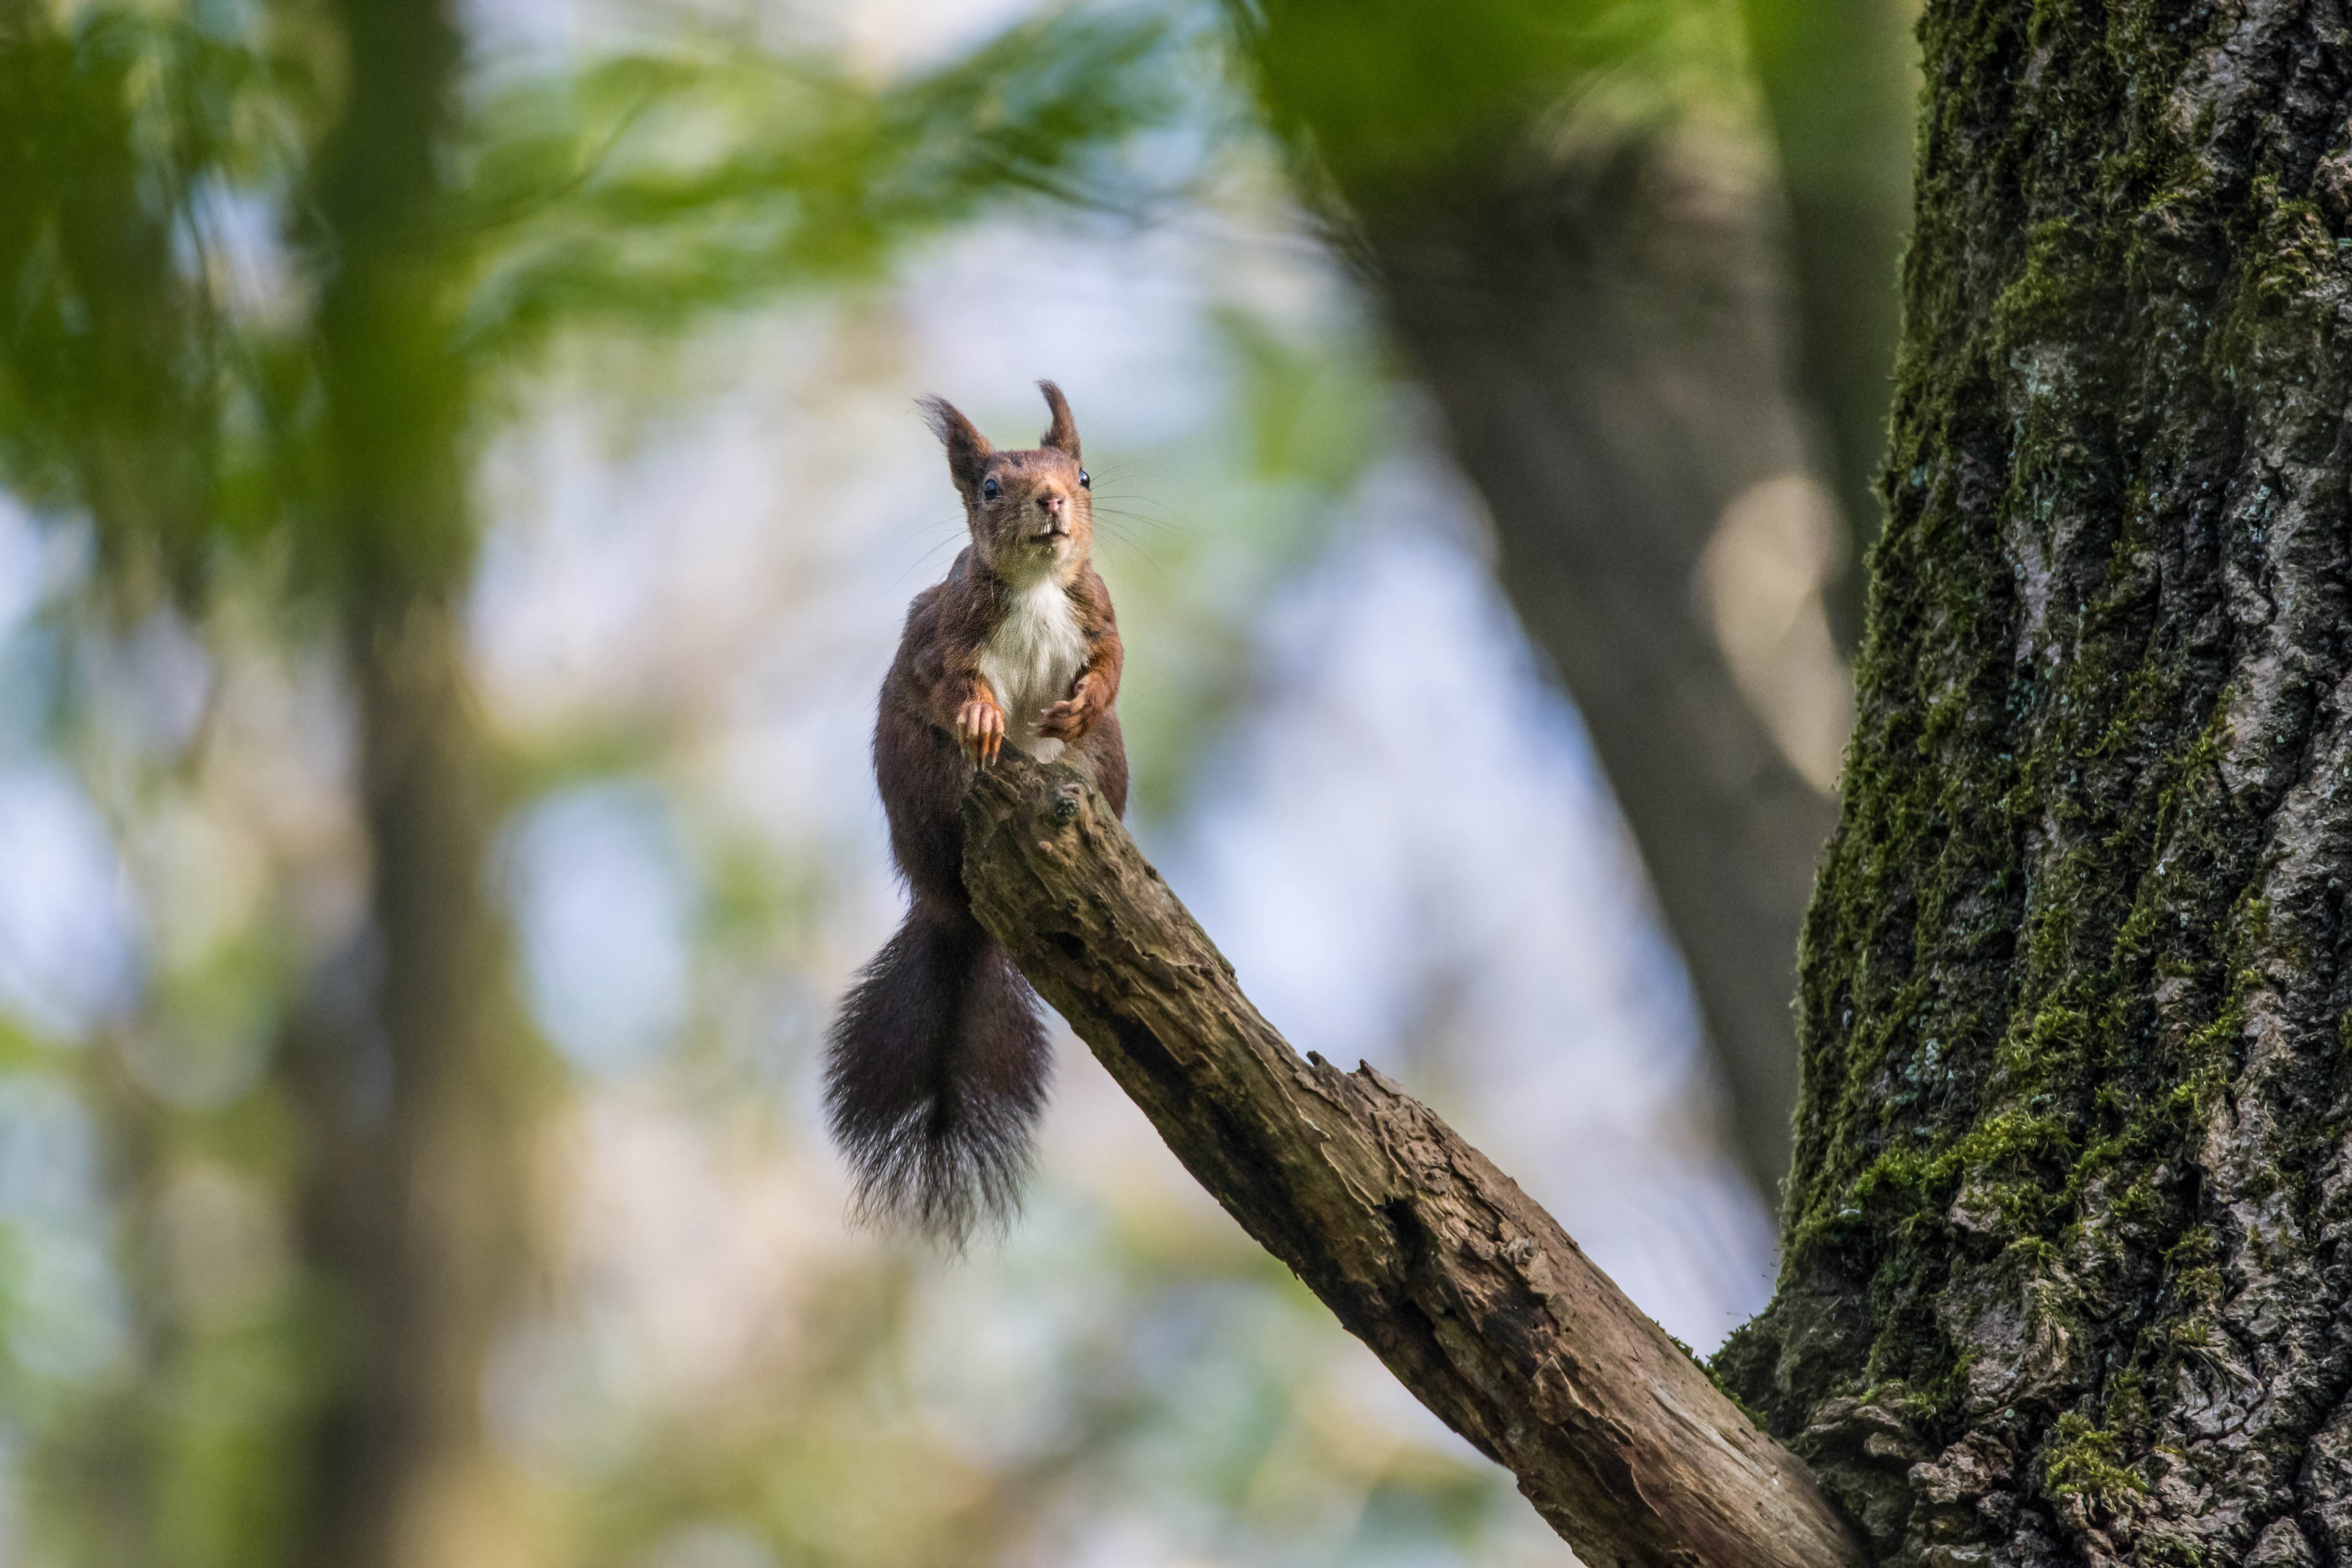
nature, forest, wildlife, mammal, animals, vertebrate, graceful, impressive, green, yellow, season, squirrel, fauna, tree, branch, woodland, chipmunk, trunk, rodent, fox squirrel, tail